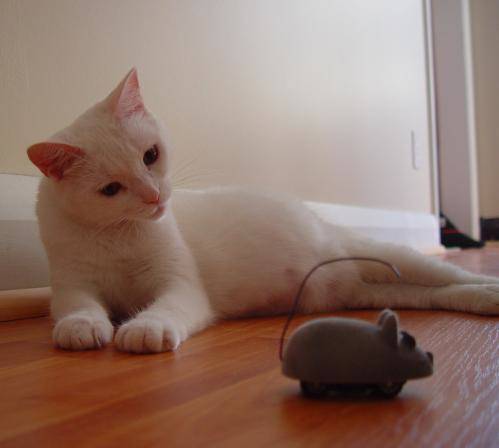
Label: cat